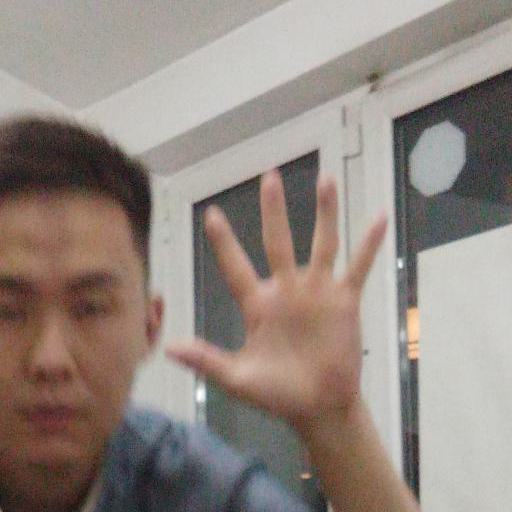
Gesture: palm